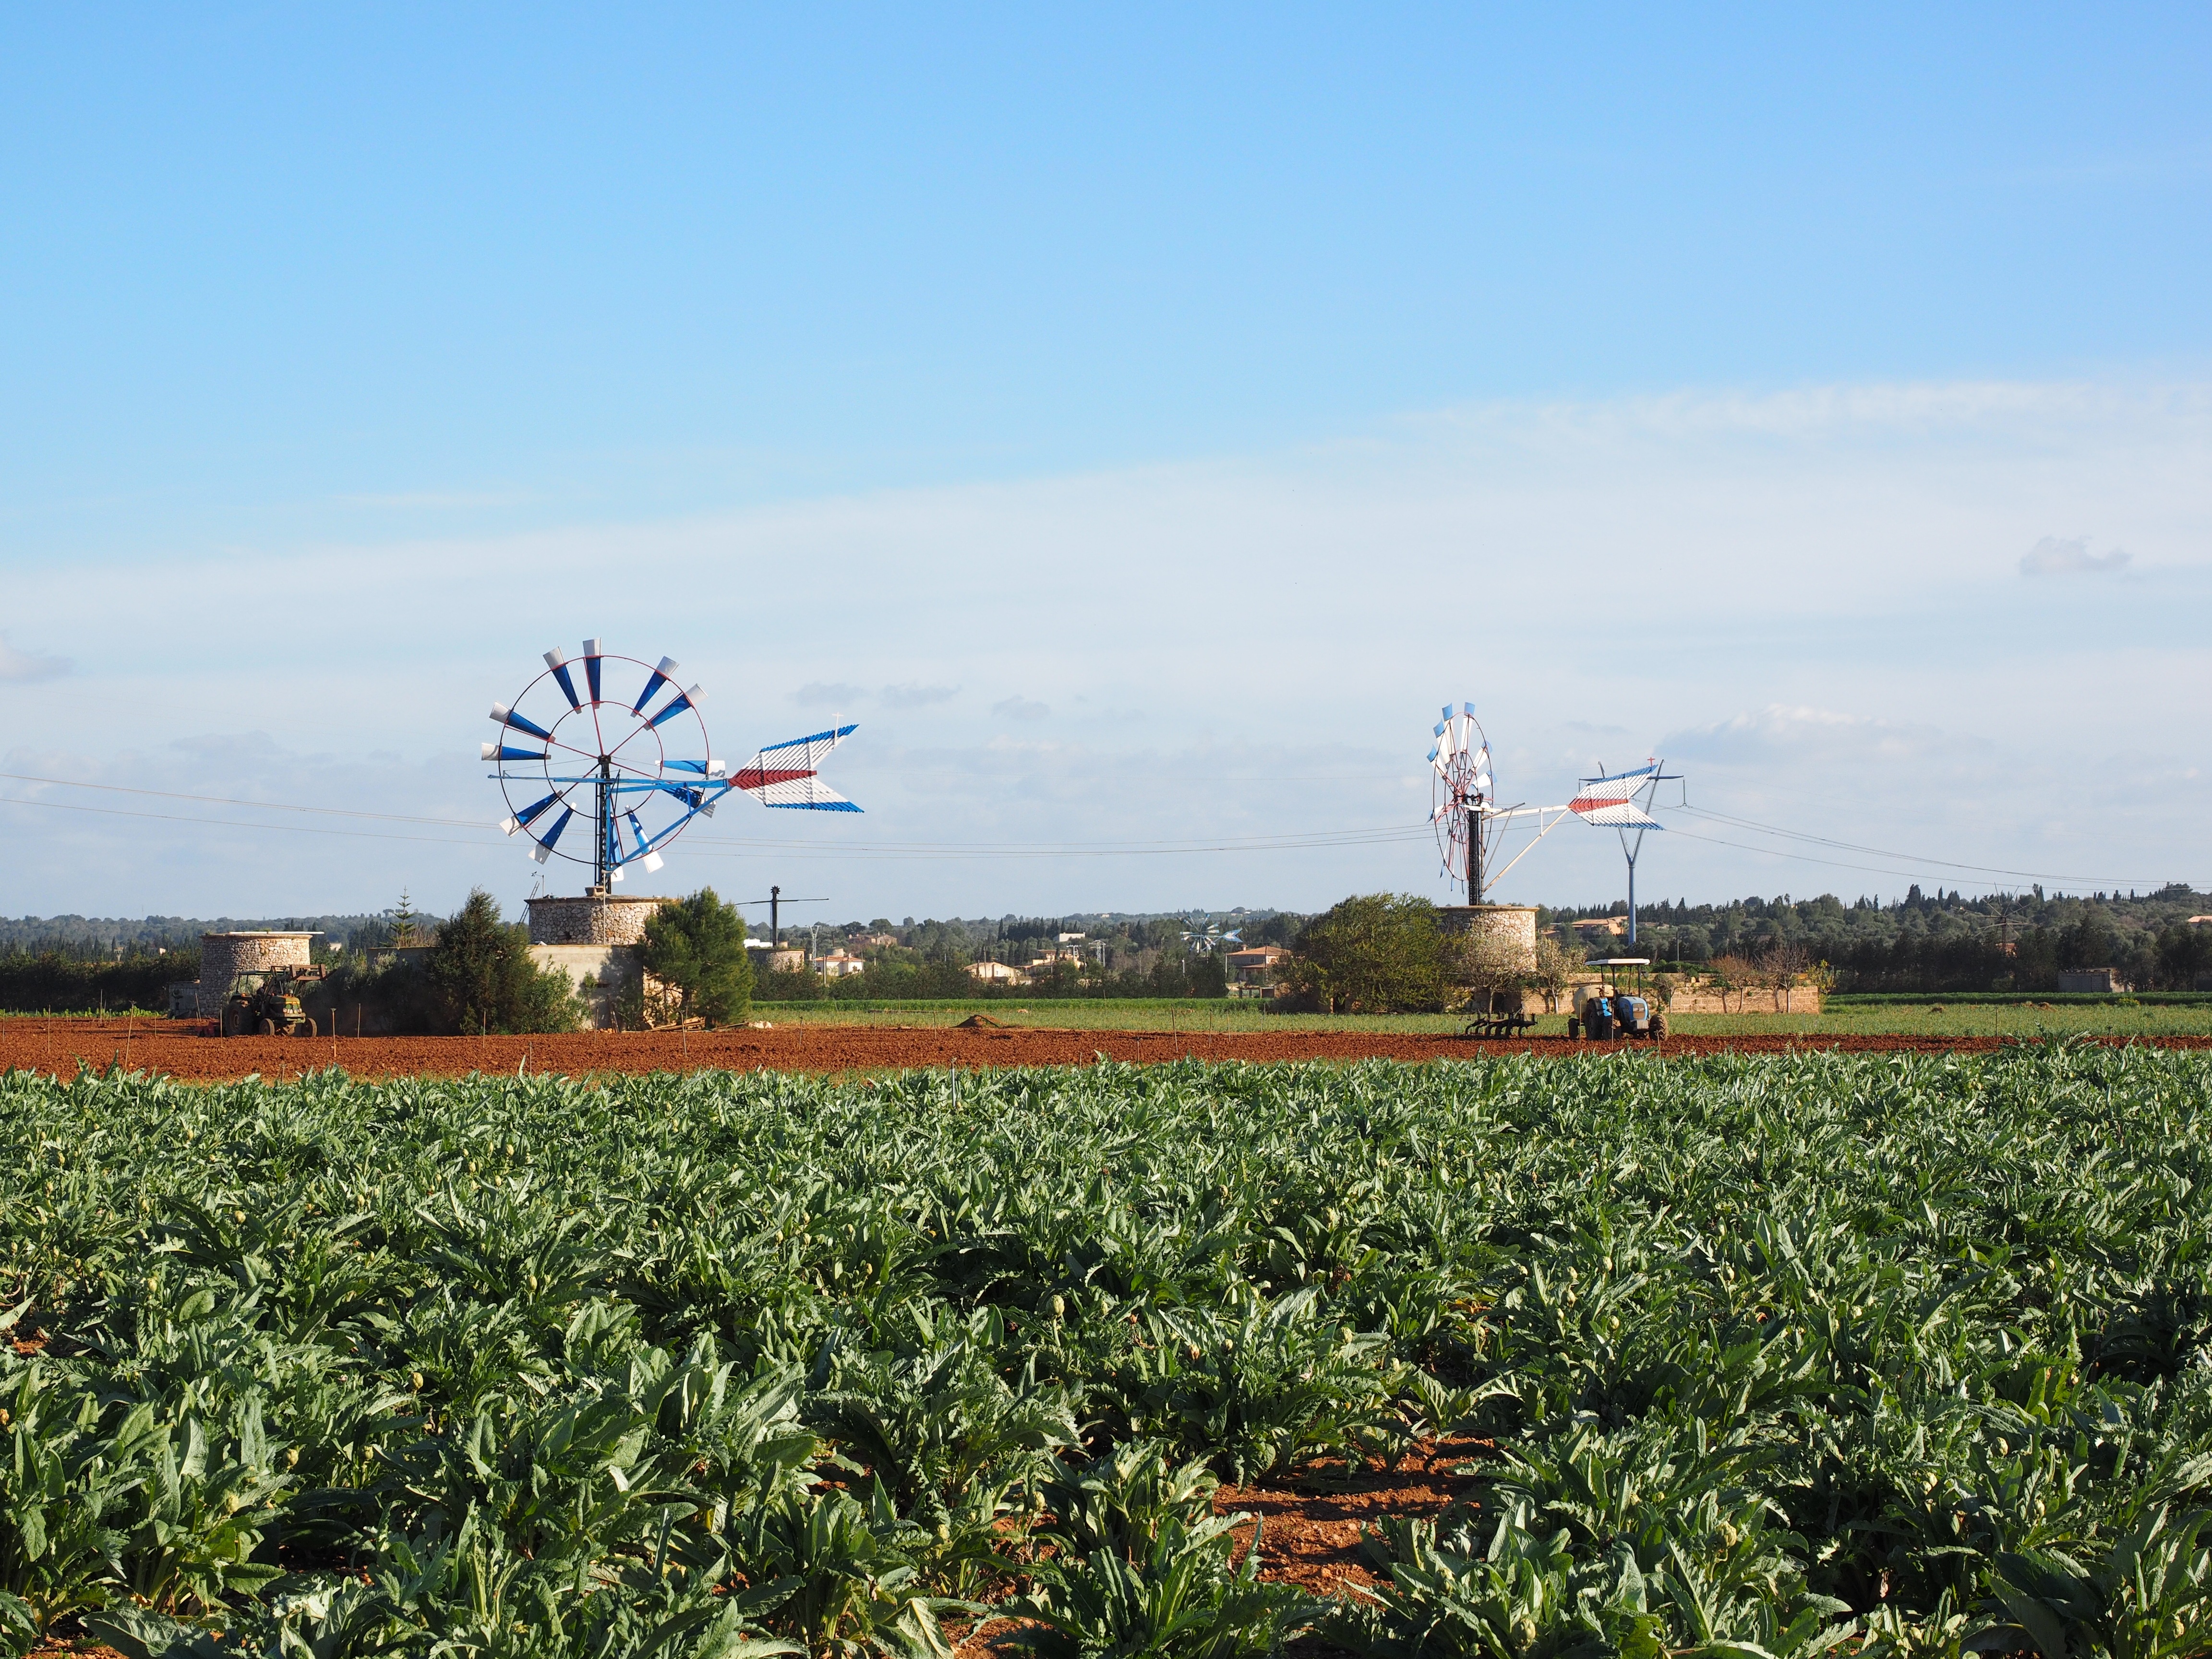
wing, plant, field, farm, prairie, flower, windmill, wind, crop, agriculture, plain, wind energy, wind power, artichoke, cultivation, mill, vegetables, asteraceae, muro, mallorca, composites, arable, rural area, flowering plant, cynara cardunculus, flower vegetables, thistle like, cynara scolymus, grass family